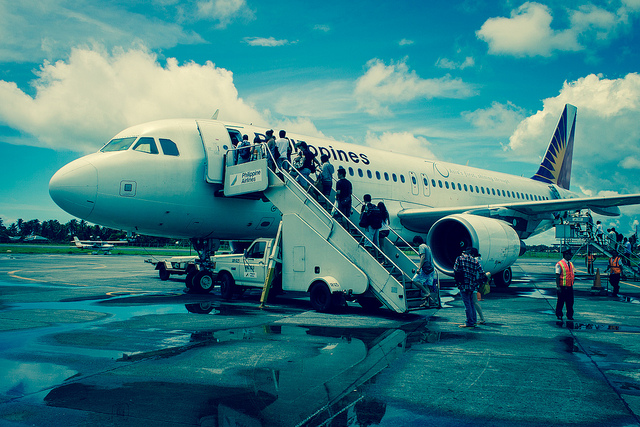
Passengers boarding commercial airline flight using ladder truck.